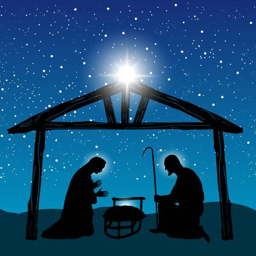
nativity scene with builder in the manger in silhouette , and person